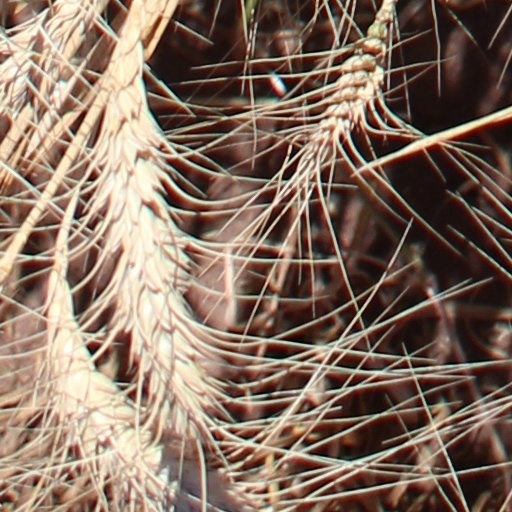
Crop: wheat